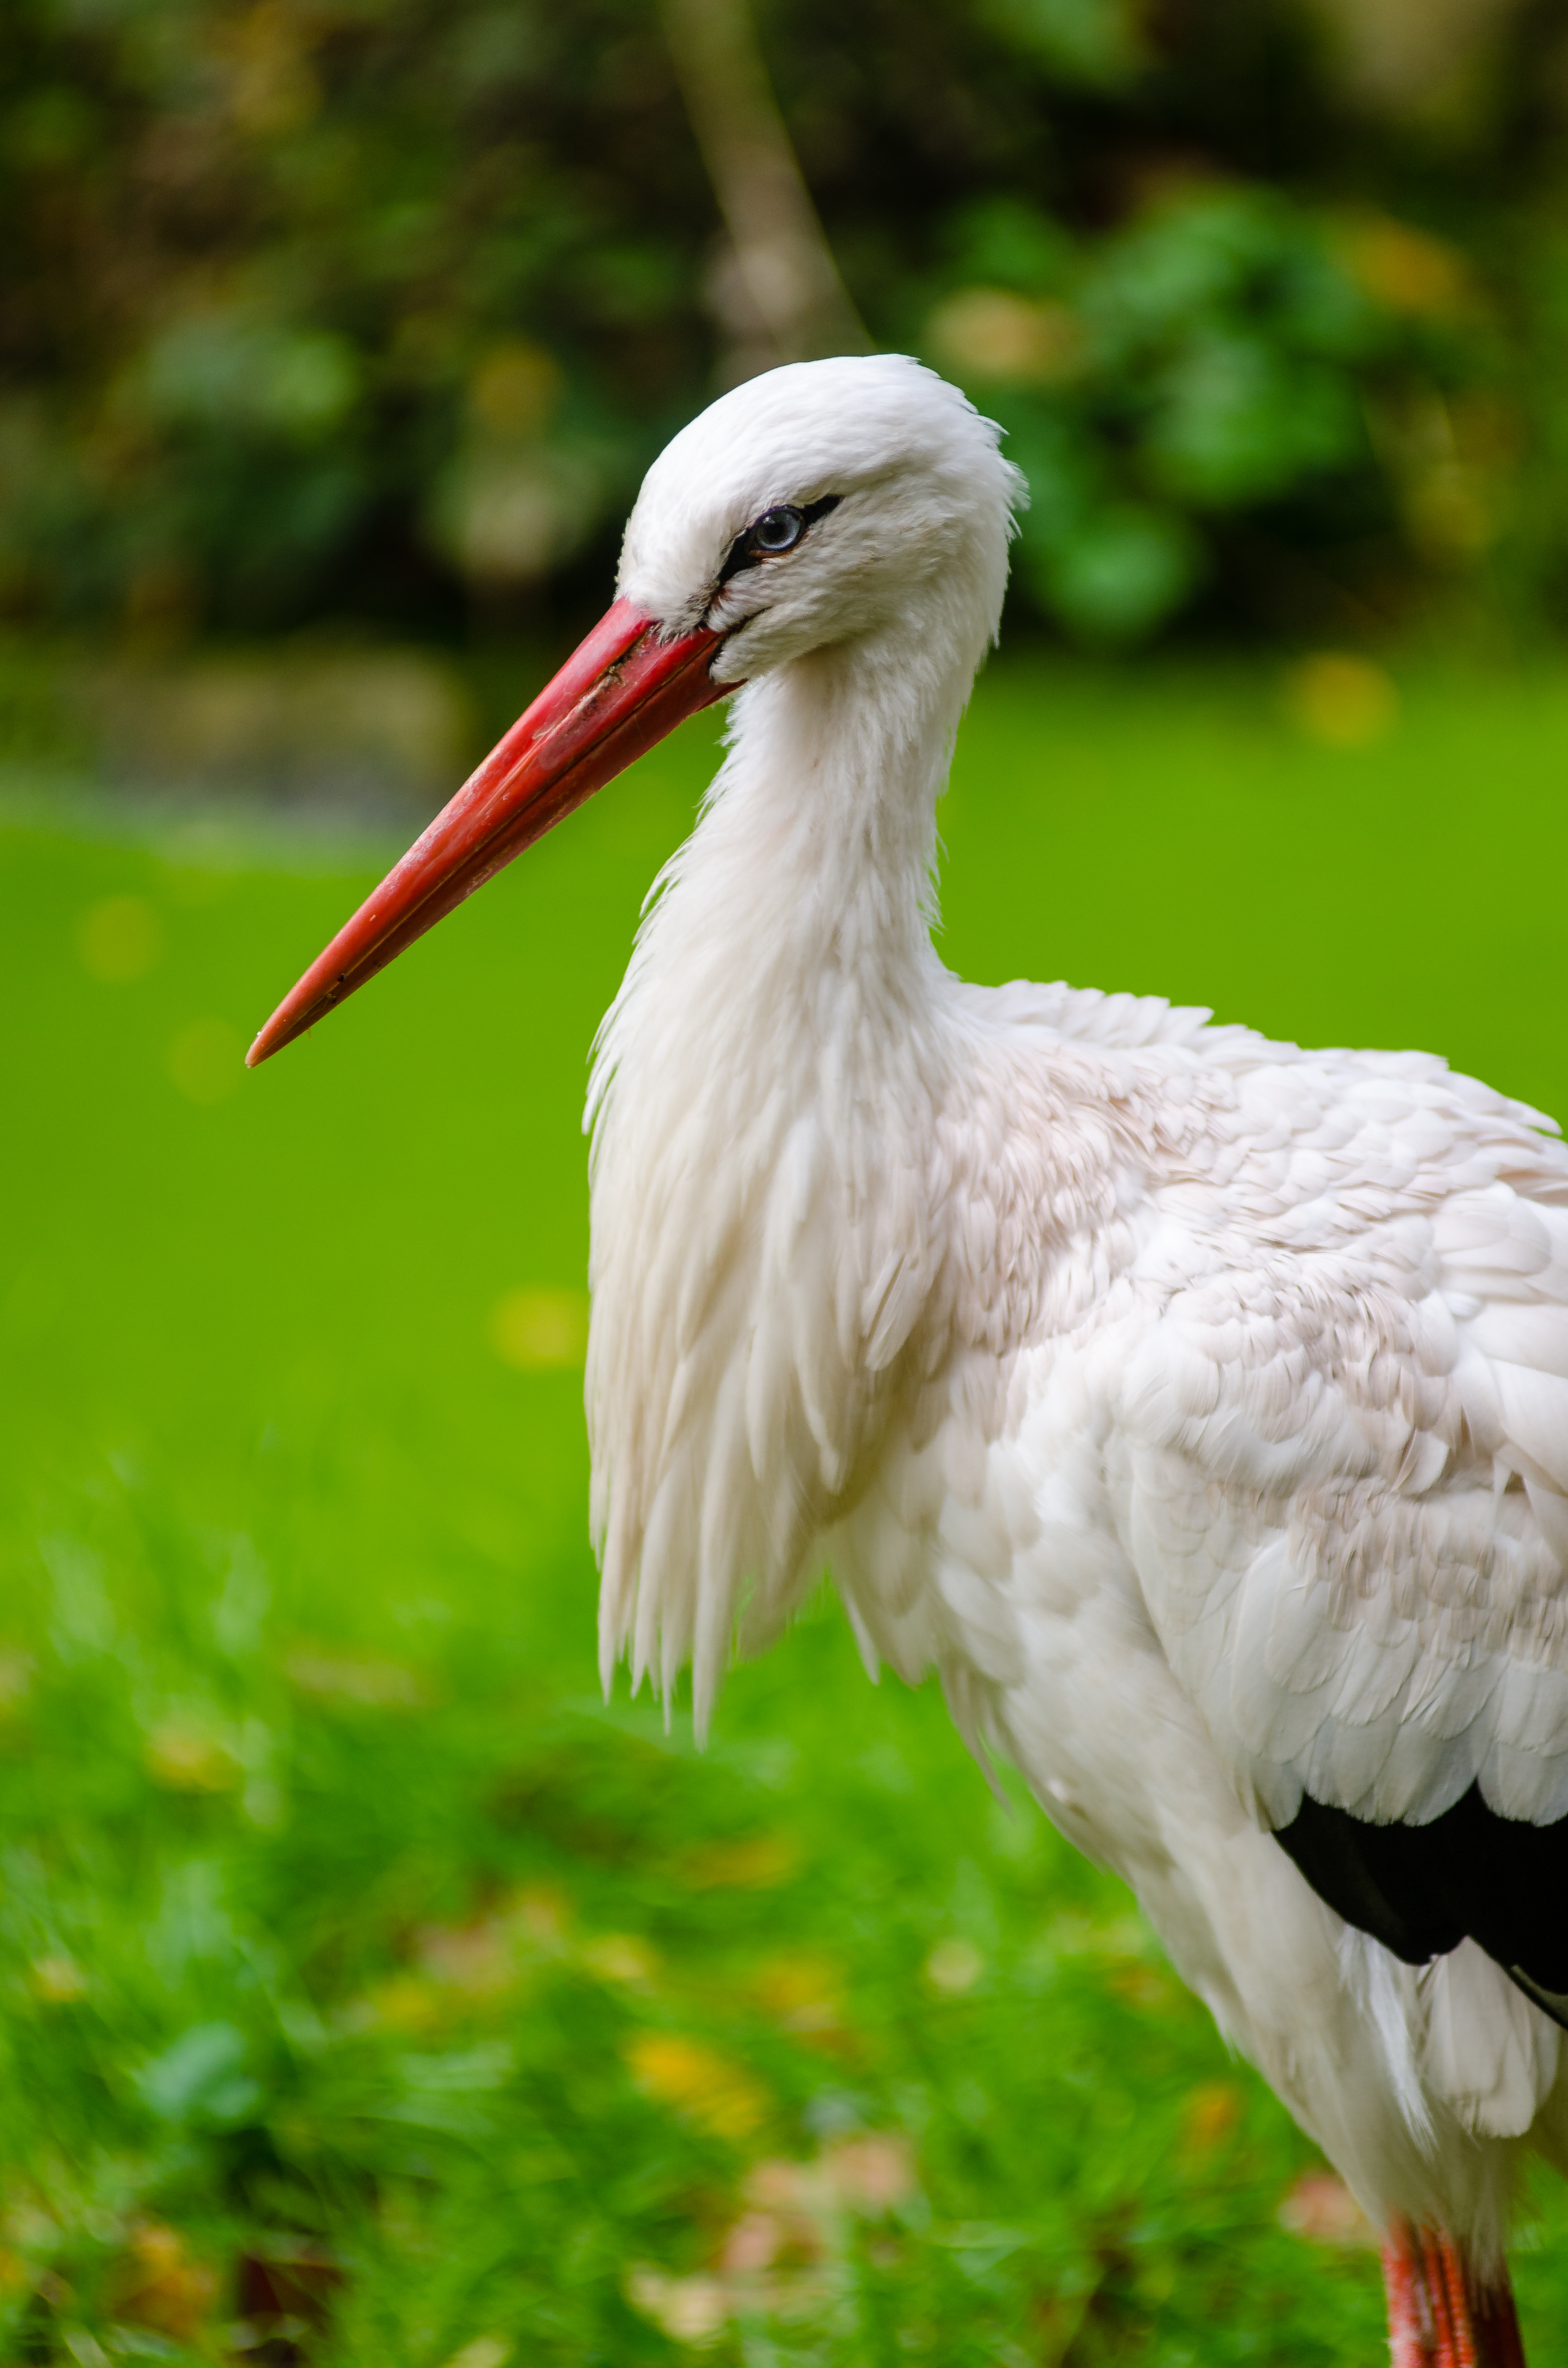
nature, bird, wing, bokeh, white, animal, wildlife, zoo, beak, nikon, avian, fauna, stork, eyes, captivity, feathers, animals, vertebrate, tier, augen, tiere, vogel, d7000, tierpark, weis, schnabel, federn, ciconia, gefangenschaft, weisstorch, white stork, ciconiiformes